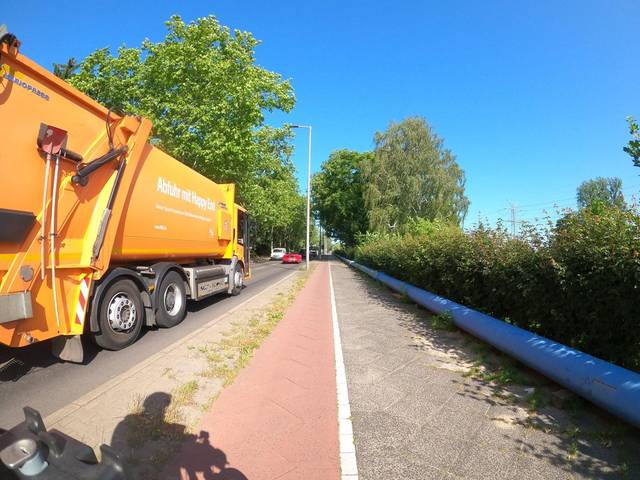
Region: Germany
Coordinates: 52.527, 13.277